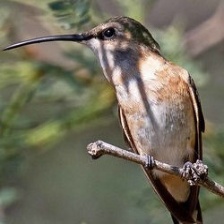
Species: LUCIFER HUMMINGBIRD
Scientific name: CALOTHORAX LUCIFER
ImageNet parent category: hummingbird